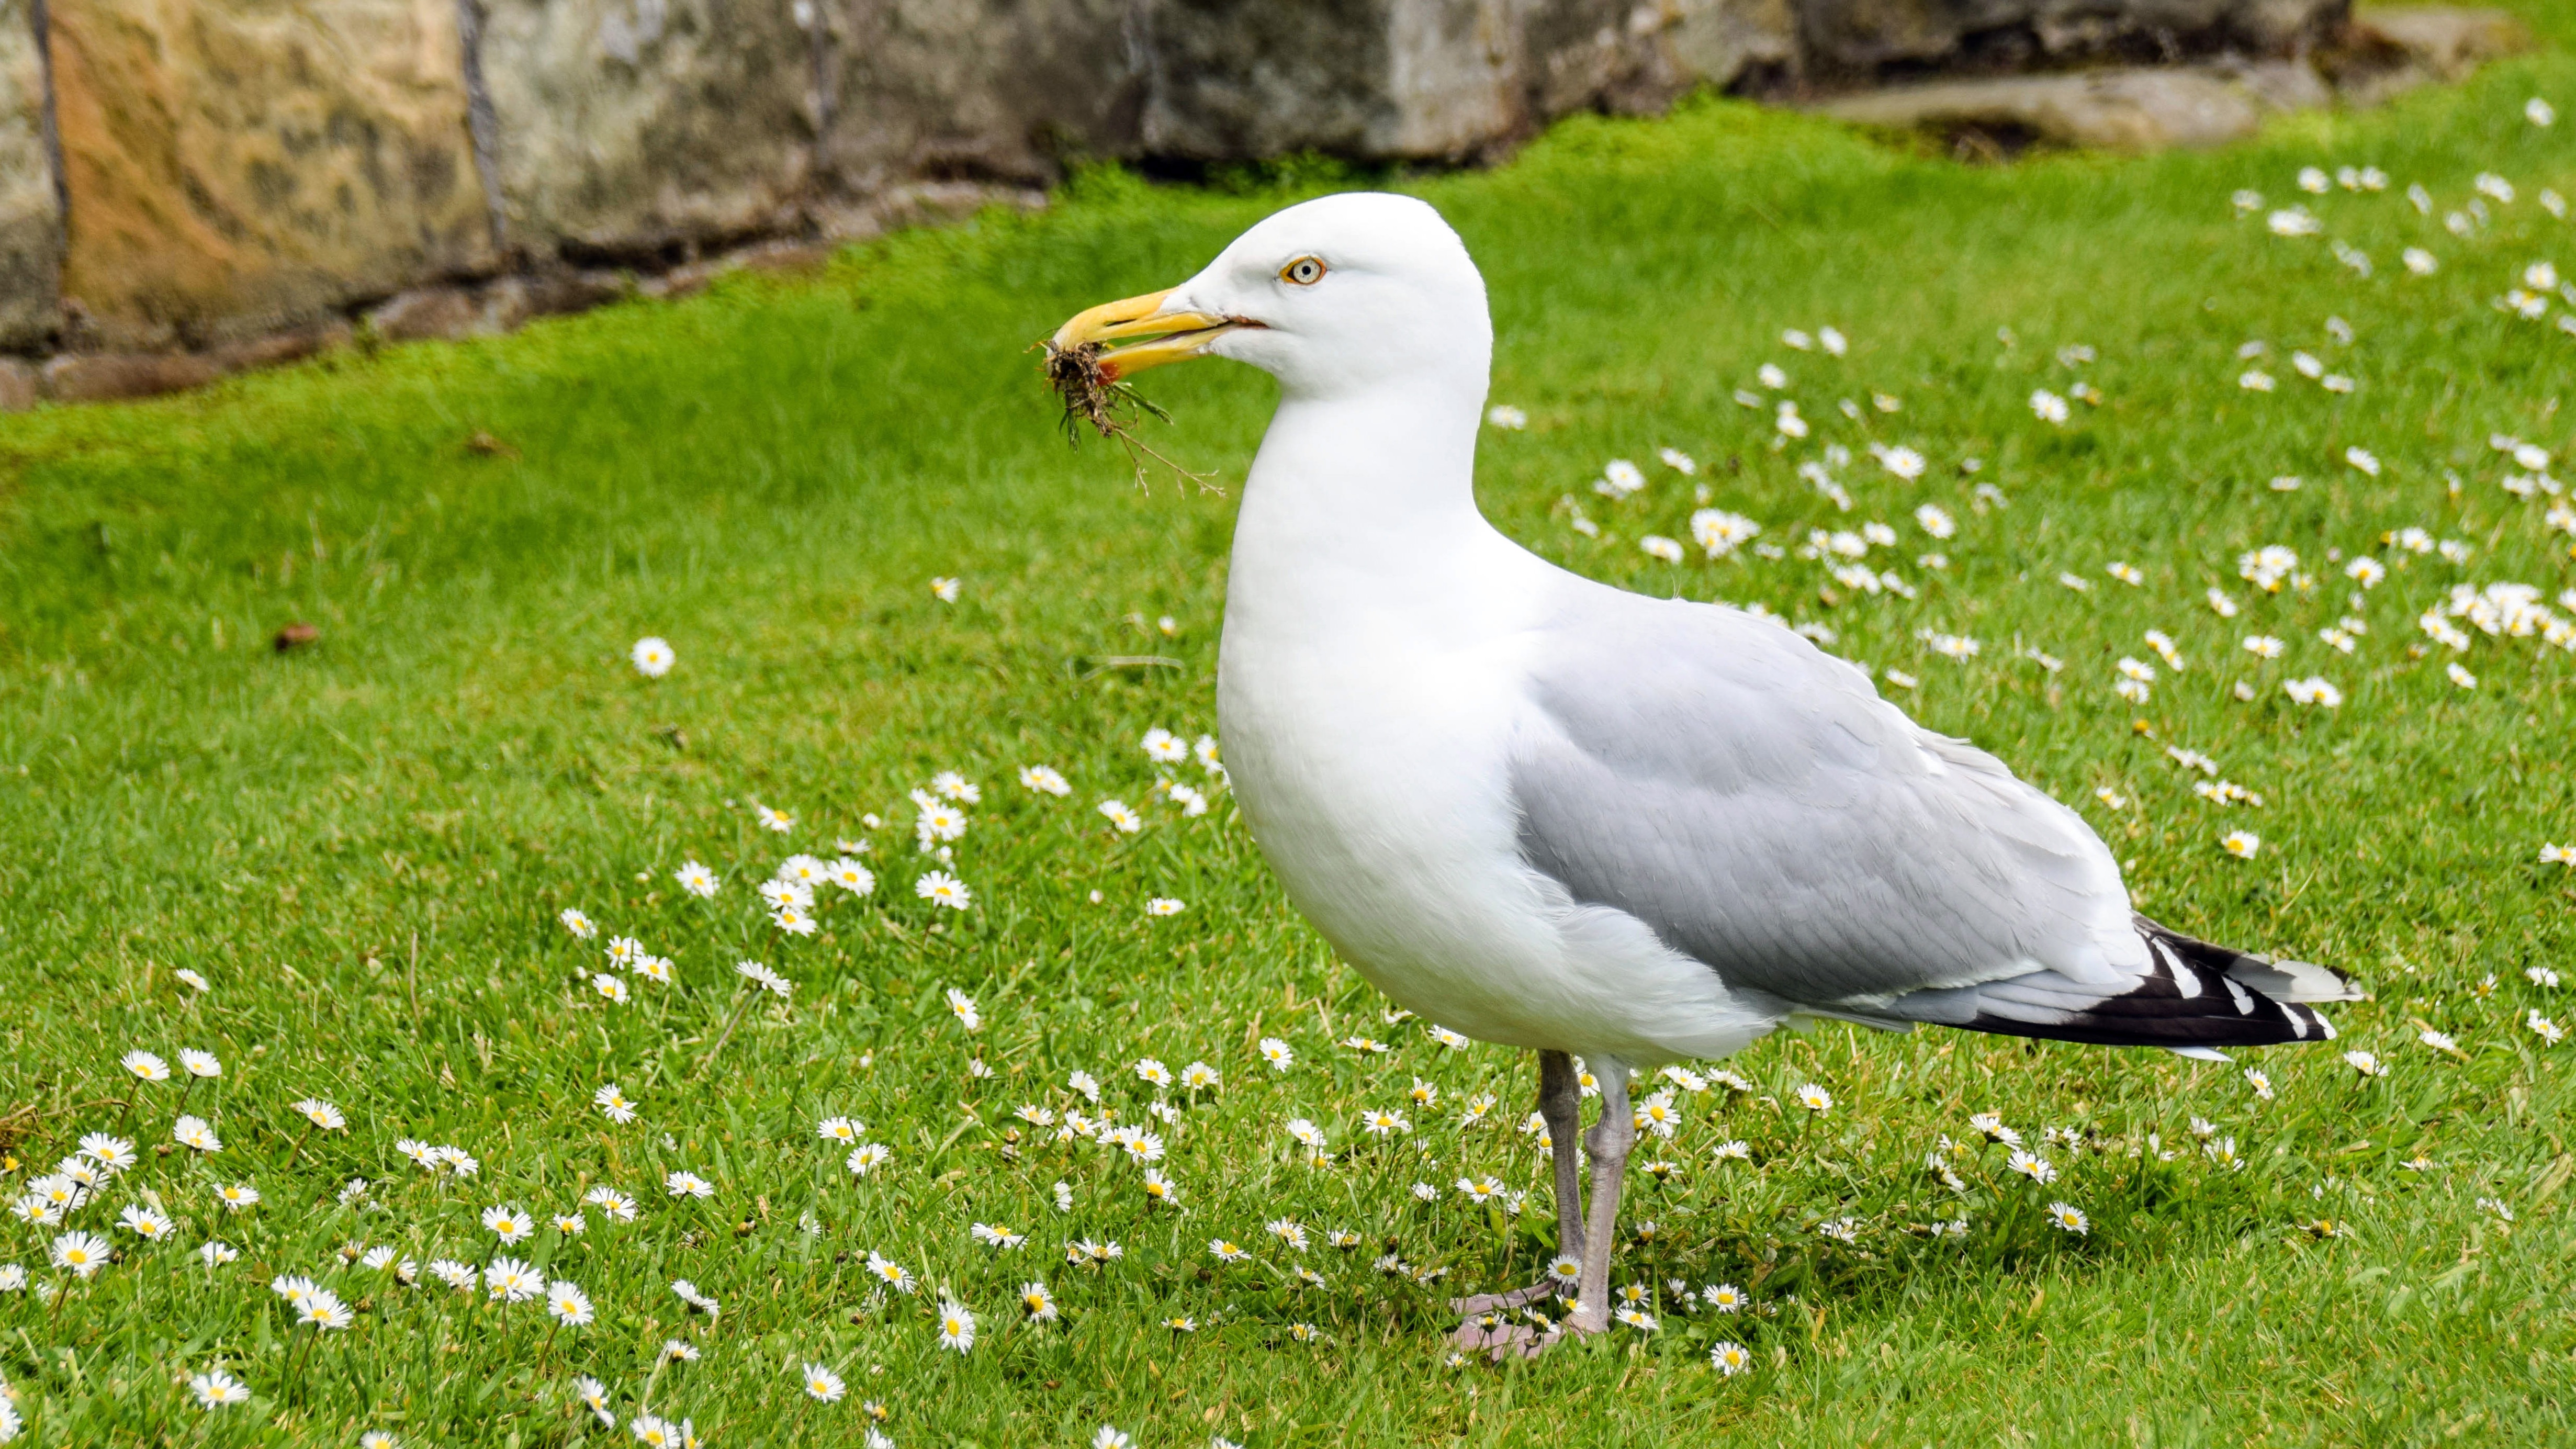
nature, grass, bird, meadow, seabird, seagull, daisy, wildlife, gull, beak, eat, fauna, sit, vertebrate, scotland, st andrews, charadriiformes, european herring gull